Sierra de Hoyo de Manzanares

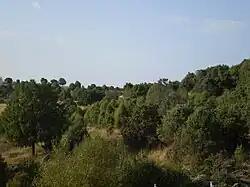
The juniper forest of Hoyo de Manzanares is one of the best preserved in the Community of Madrid.

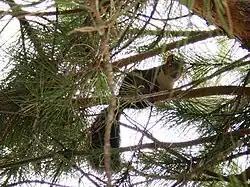
Squirrel in a pine forest in the Sierra de Hoyo.

The vegetation of the Sierra de Hoyo is formed, mainly, by forests, although there are also abundant thickets and grasslands, representative of the Mediterranean flora. Its slopes are covered with holm oaks and junipers, as well as shrubs. Special mention should be made of its cork oak forests, since it is not common to find, in the Iberian Peninsula, forests of this type in the altitudinal range in which the mountain chain is located.